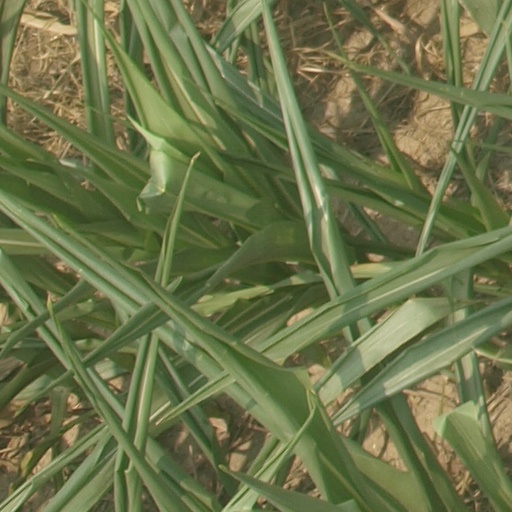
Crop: maize; corn